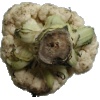
Label: cauliflower